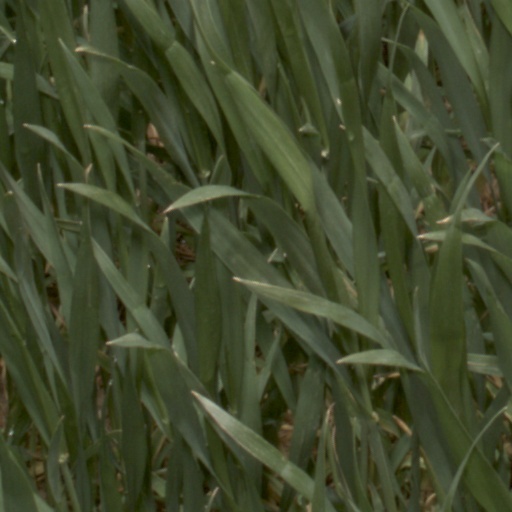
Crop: wheat